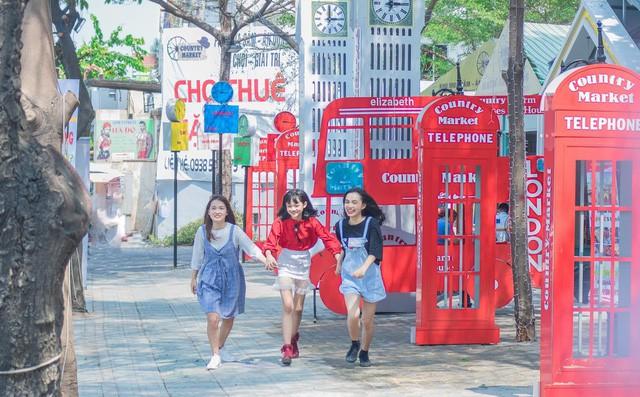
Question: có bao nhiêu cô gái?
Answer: có ba cô gái